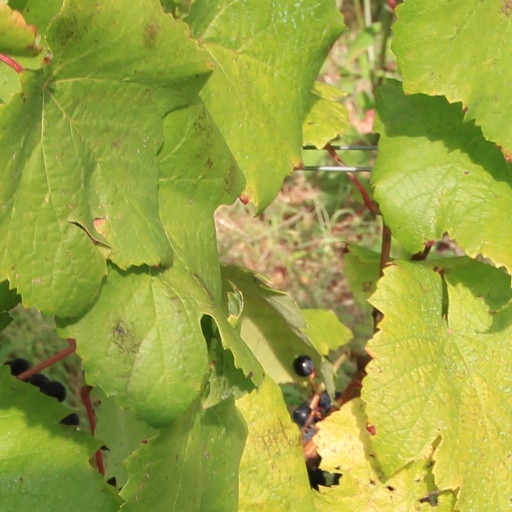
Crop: grape